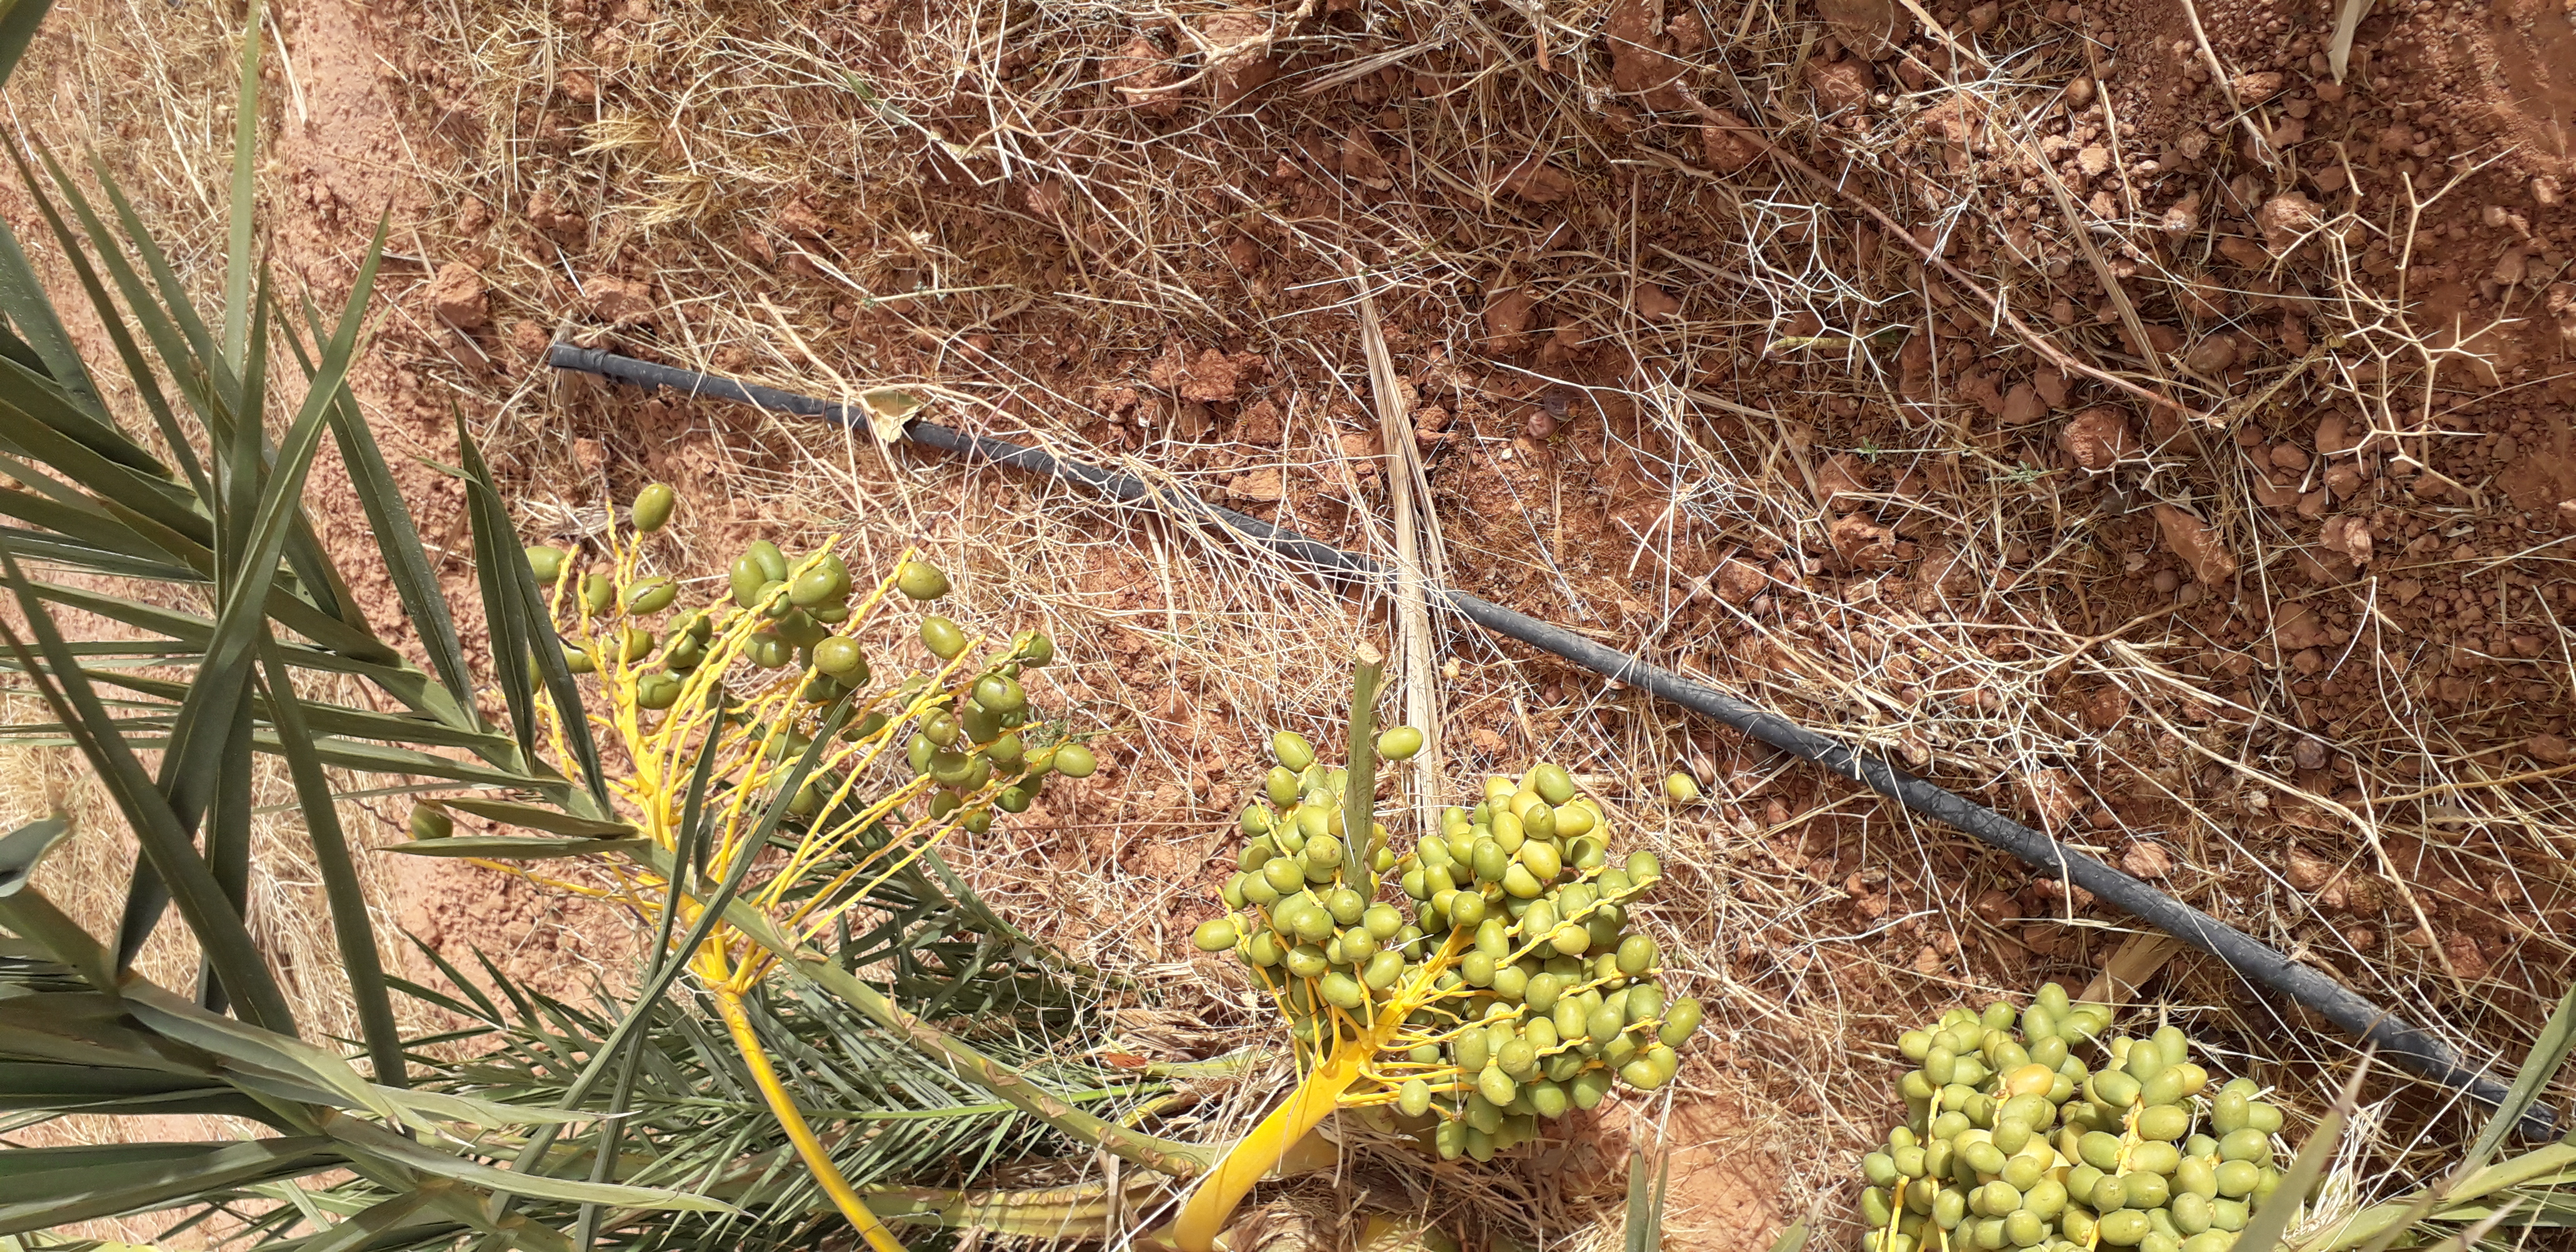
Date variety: kholt